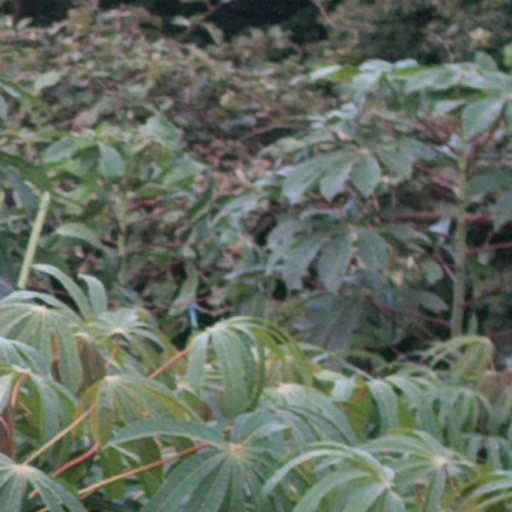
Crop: cassava